Select committee (United Kingdom)

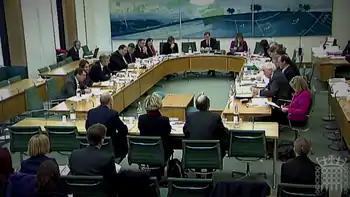
A select committee meeting in Portcullis House

In British politics, parliamentary select committees are cross-party groups of MPs or Lords which investigate specific issues or scrutinise the work of the Government of the United Kingdom.